A Regra do Jogo

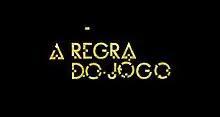

A Regra do Jogo (English title: Rules of The Game) is a Brazilian primetime telenovela, created by João Emanuel Carneiro for TV Globo from August 31, 2015 to 11 March, 2016.